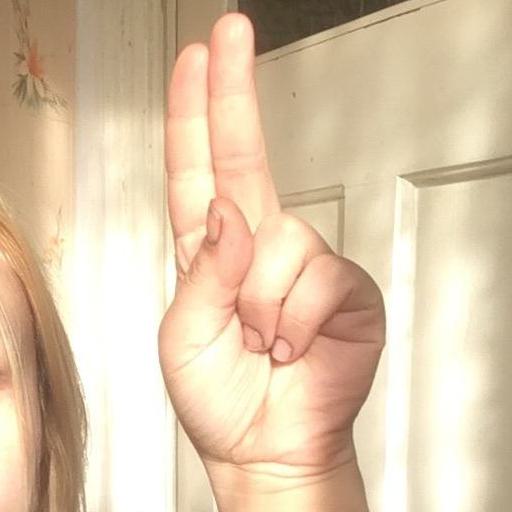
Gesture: two_up